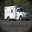
Label: ambulance